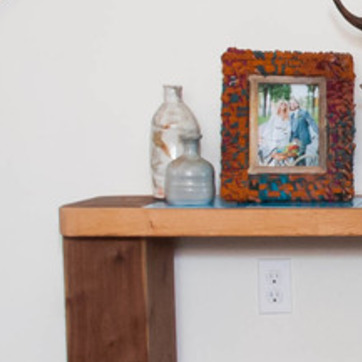
Material: ceramic